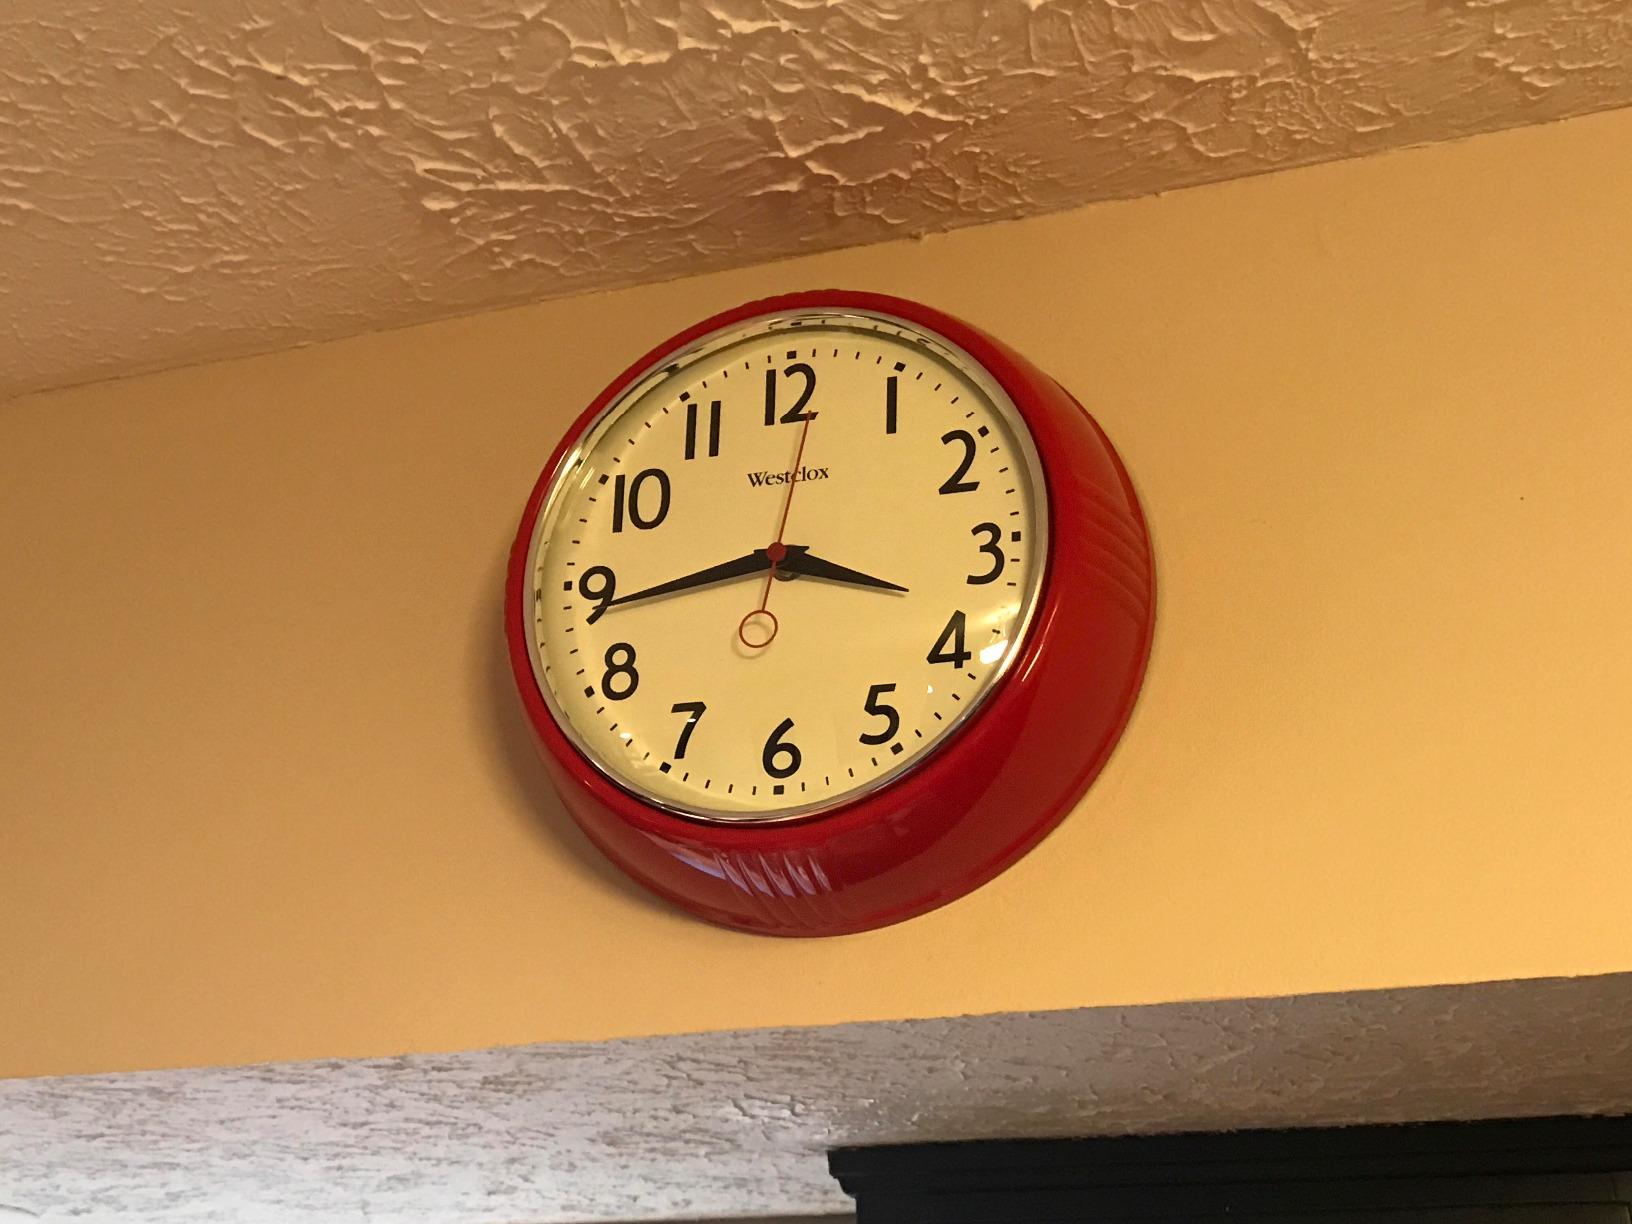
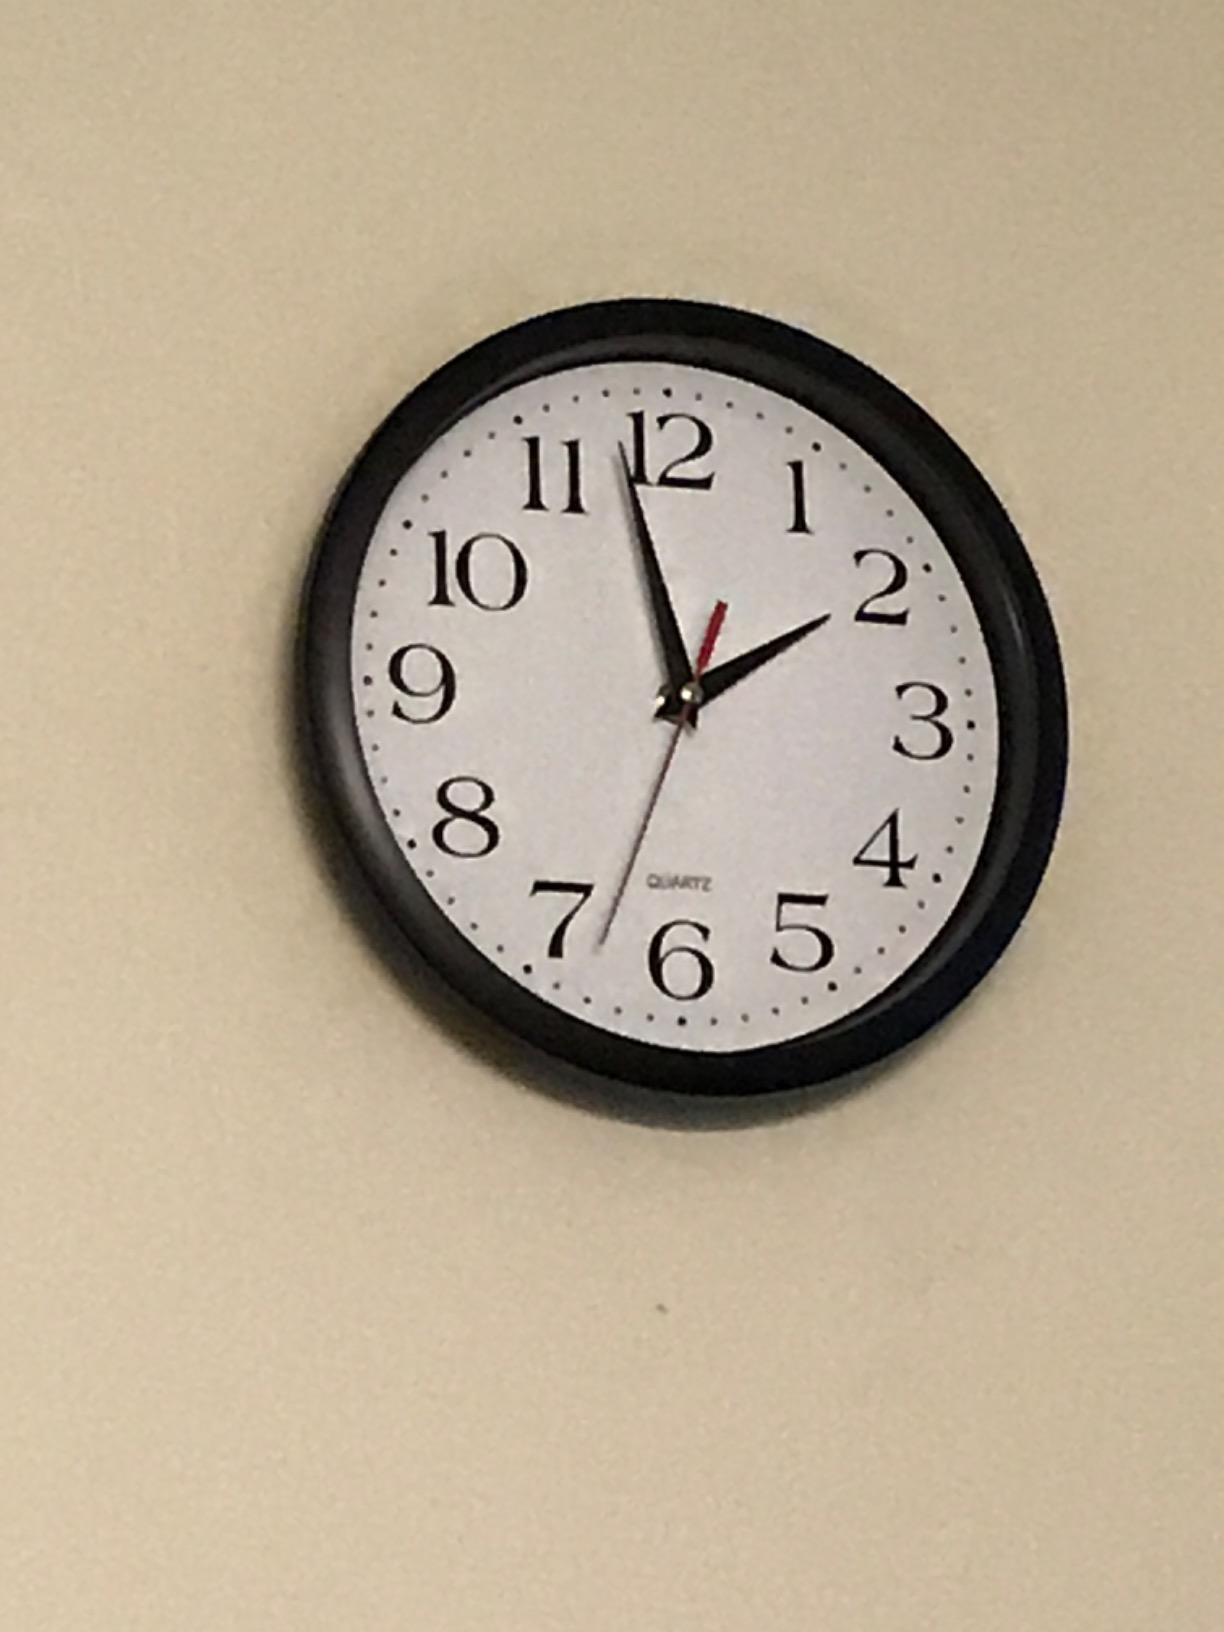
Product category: clock
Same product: no